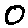
Label: 0